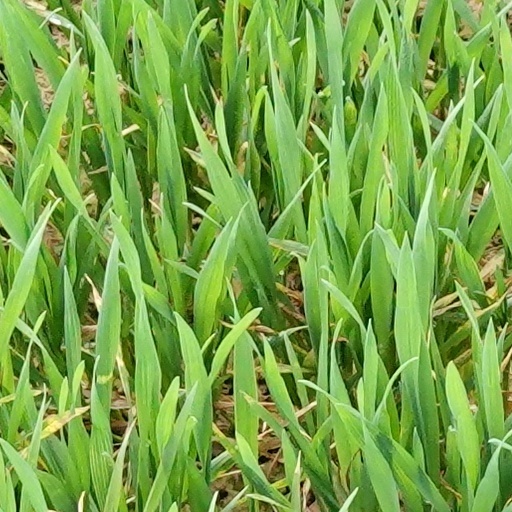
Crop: wheat